Mongol invasions and conquests

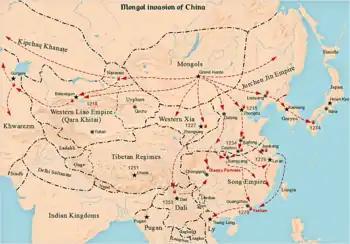
Mongol Empire's conquest of Chinese regimes including Western Liao, Jurchen Jin, Song, Western Xia and Dali kingdoms.

Genghis Khan and his descendants launched progressive invasions of China, subjugating the Western Xia in 1209 before destroying them in 1227, defeating the Jin dynasty in 1234 and defeating the Song dynasty in 1279. They made the Kingdom of Dali into a vassal state in 1253 after the Dali King Duan Xingzhi defected to the Mongols and helped them conquer the rest of Yunnan, forced Korea to capitulate through nine invasions, but failed in their attempts to invade Japan, their fleets scattered by "kamikaze" storms.